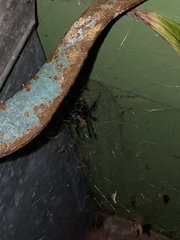
Species: Lactrodectus_hesperus